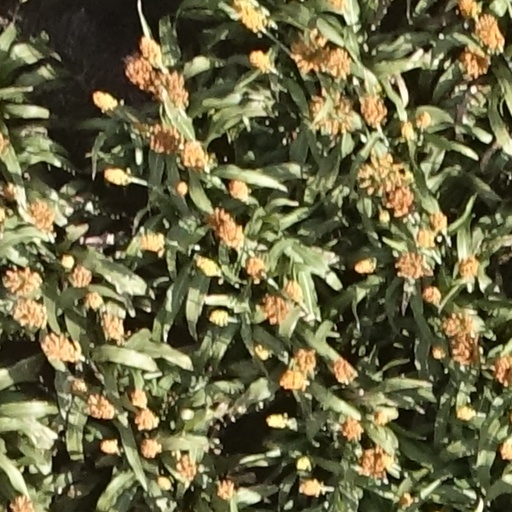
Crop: sorghum